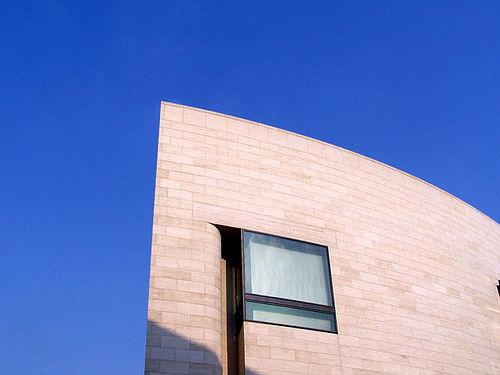
Weather: sun or clear